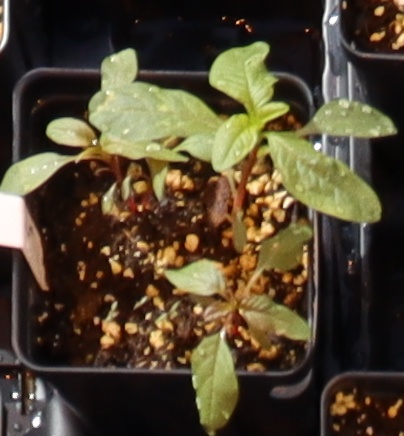
Label: Waterhemp